Wizard (horse)

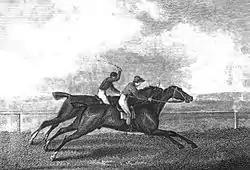
Engraving of Pope (foreground) beating Wizard in the 1809 Epsom Derby

Wizard did not race as a two-year-old and he made his debut on 3 April 1809 in a sweepstakes of 100 guineas each at the Newmarket Craven meeting. Ridden by William Clift, he started the race as the 6/5 favourite and won it easily from Chryseis. Cock Robin finished third, with three others behind him. Two weeks later he started 4/5 favourite for the 2000 Guineas Stakes over the Rowley Mile at Newmarket. This was the first running of the 2000 Guineas. Also near the front of the betting were Japan at 10/3, Robin at 6/1 and Fair Star at 7/1. Eight runners started the race, which Wizard won from Robin. Fair Star finished third and Japan fourth.